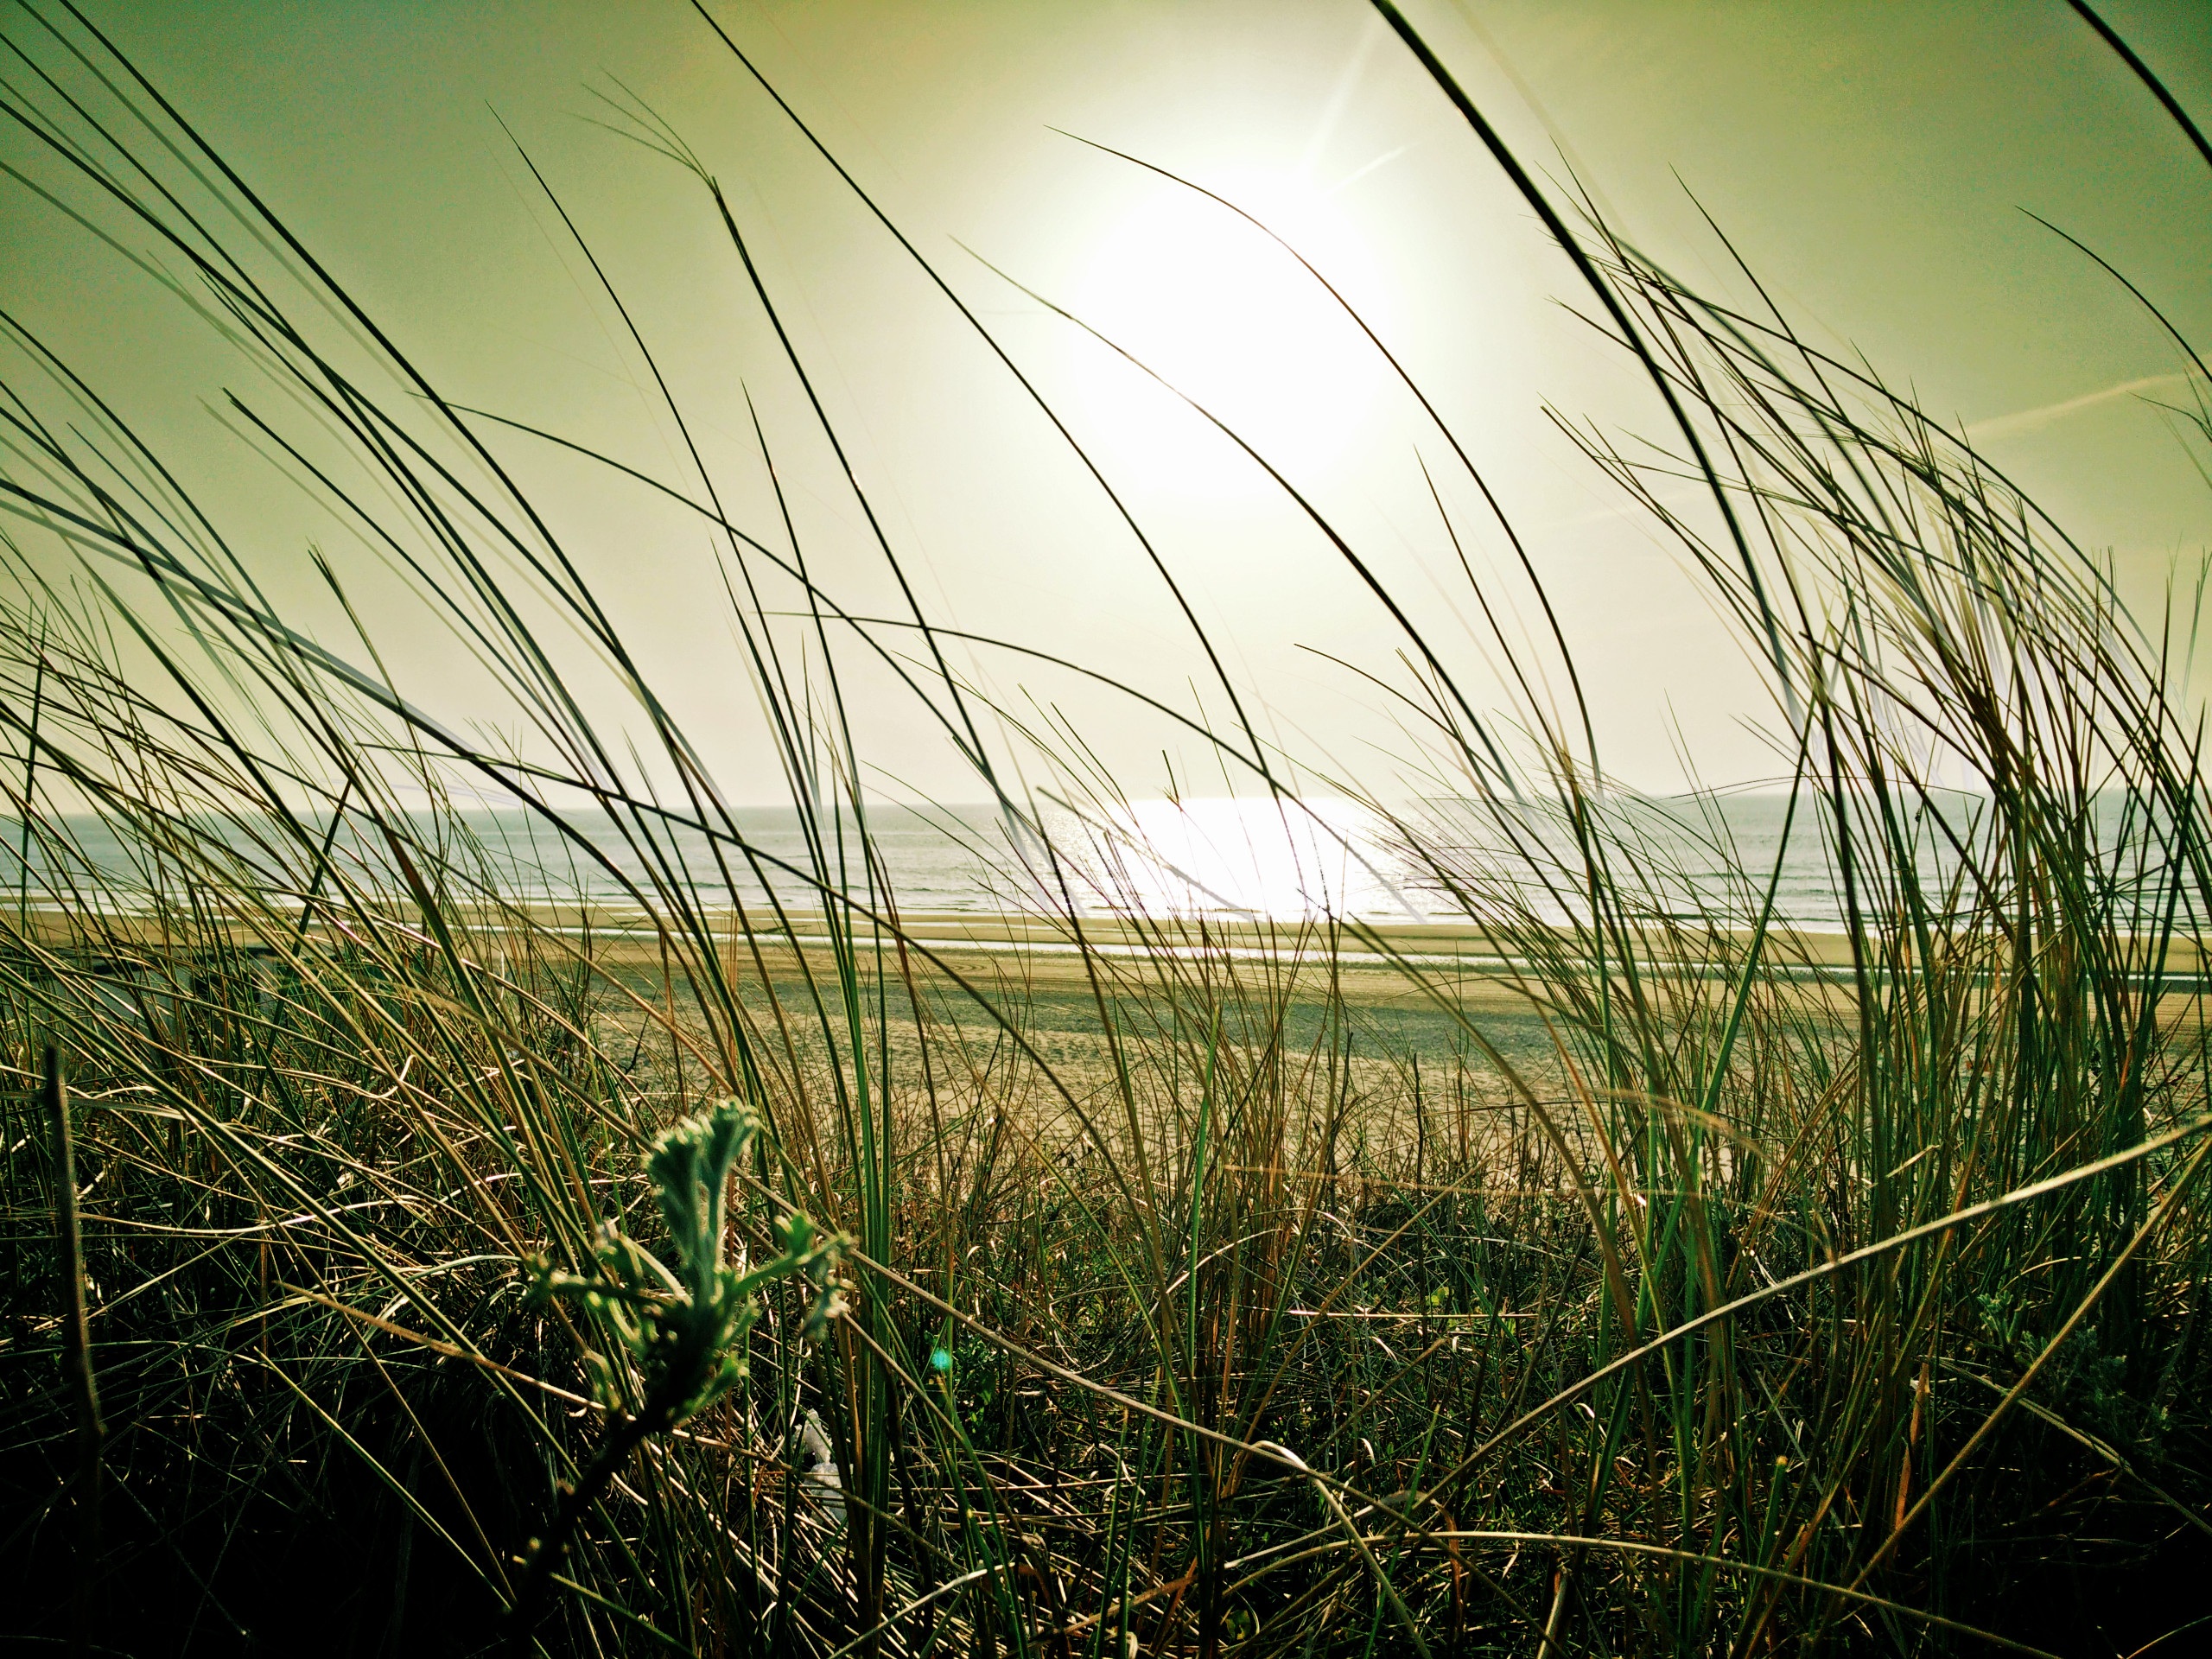
beach, landscape, sea, tree, water, nature, grass, sand, ocean, branch, light, cloud, plant, sky, sun, sunset, field, sunlight, morning, leaf, flower, wind, green, reflection, crop, seascape, agriculture, seashore, flora, sun flare, outdoors, rural area, grass family, arecales